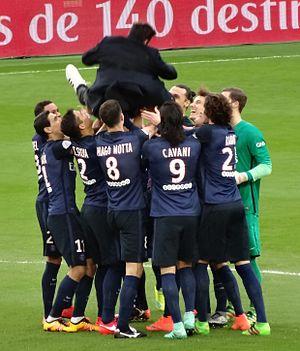
La saison 2015-2016 du Paris Saint-Germain est la quarante-troisième saison du club parisien en première division du championnat de France, la quarante-deuxième consécutive au sein de l'élite du football français. Cette saison est particulièrement importante dans l'histoire du PSG, puisque ce dernier réalise le quadruplé championnat-coupe de France-coupe de la Ligue-Trophée des champions pour la deuxième fois consécutive, une première pour un club européen professionnel.
Ezequiel Iván Lavezzi, né le 3 mai 1985 à Villa Gobernador Gálvez dans la province de Santa Fe en Argentine, est un footballeur international argentin évoluant au poste d'attaquant de soutien du début des années 2000 à la fin des années 2010.